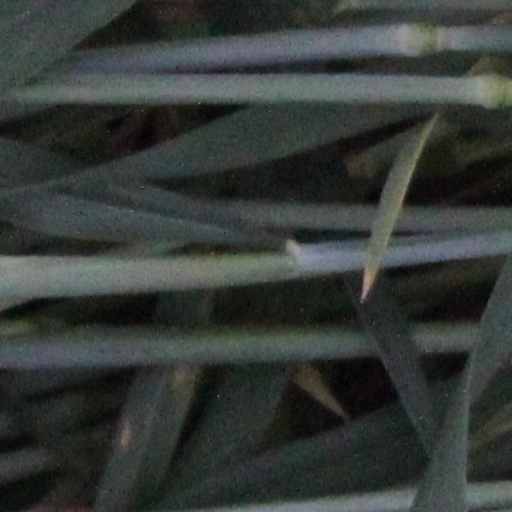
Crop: wheat